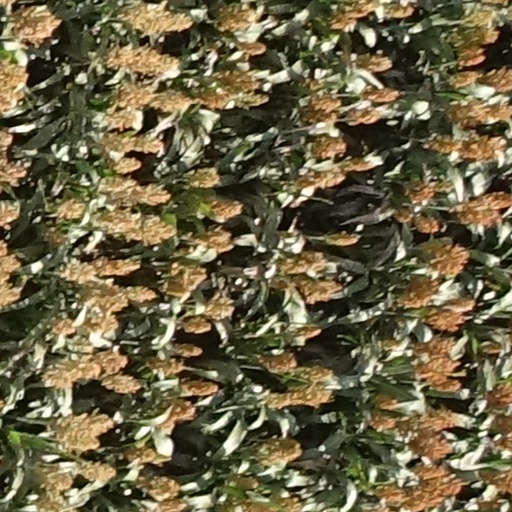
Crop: sorghum